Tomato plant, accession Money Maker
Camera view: bottom (45 deg); turntable rotation: 150 degrees
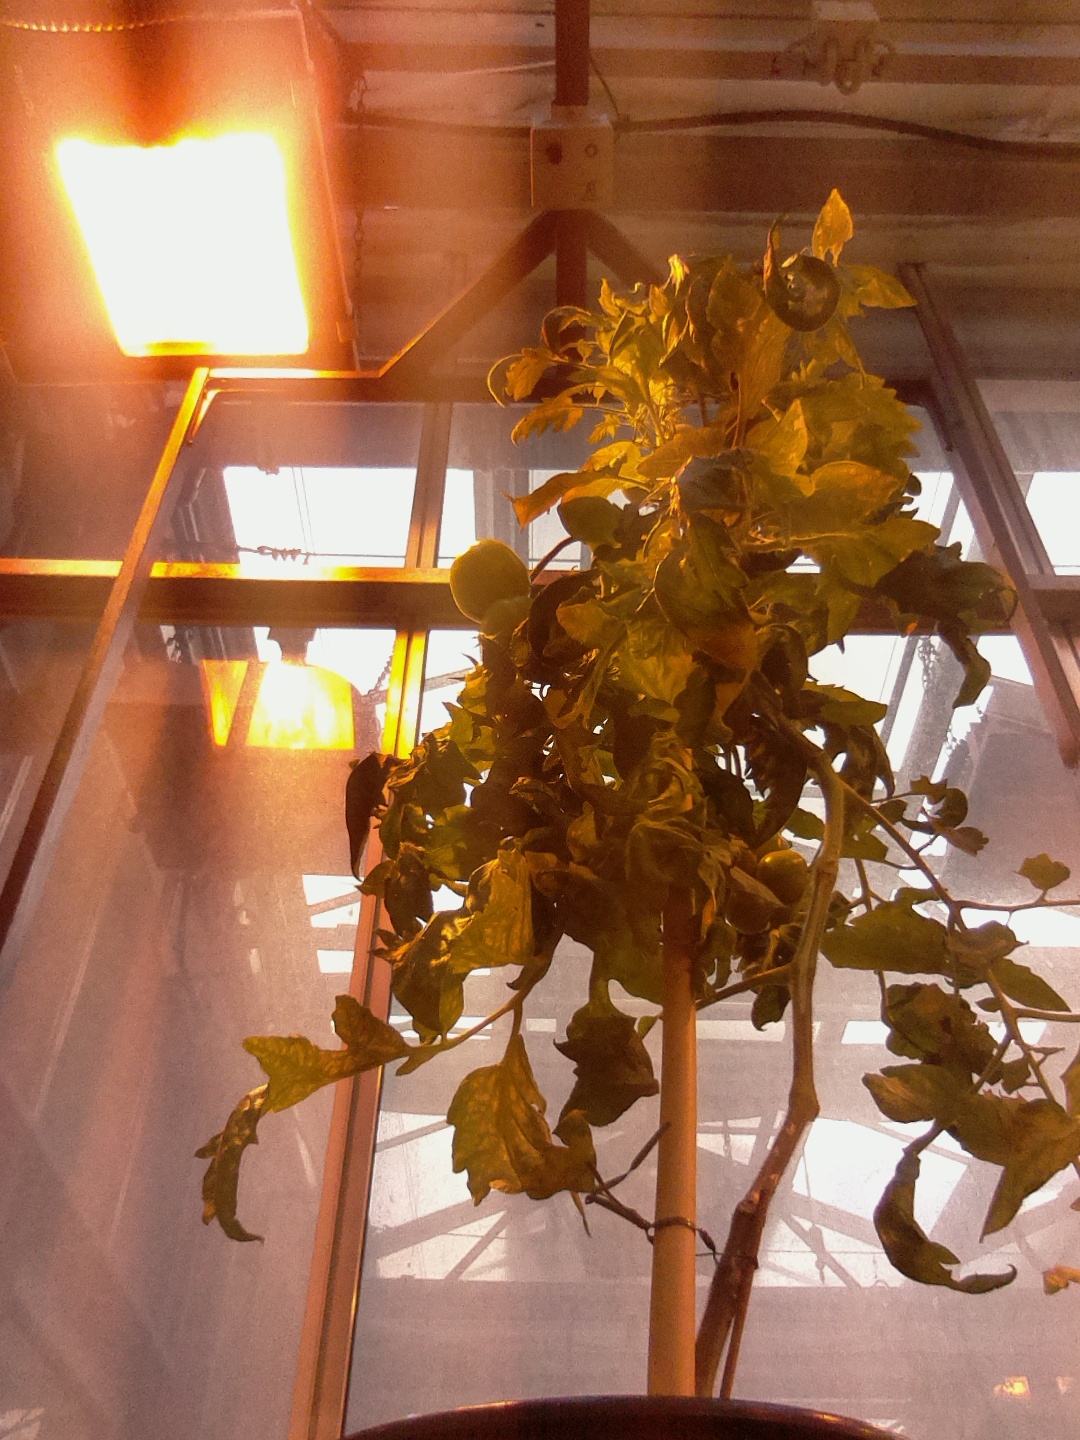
BBCH growth stage 78: 80% -90% of final fruit size